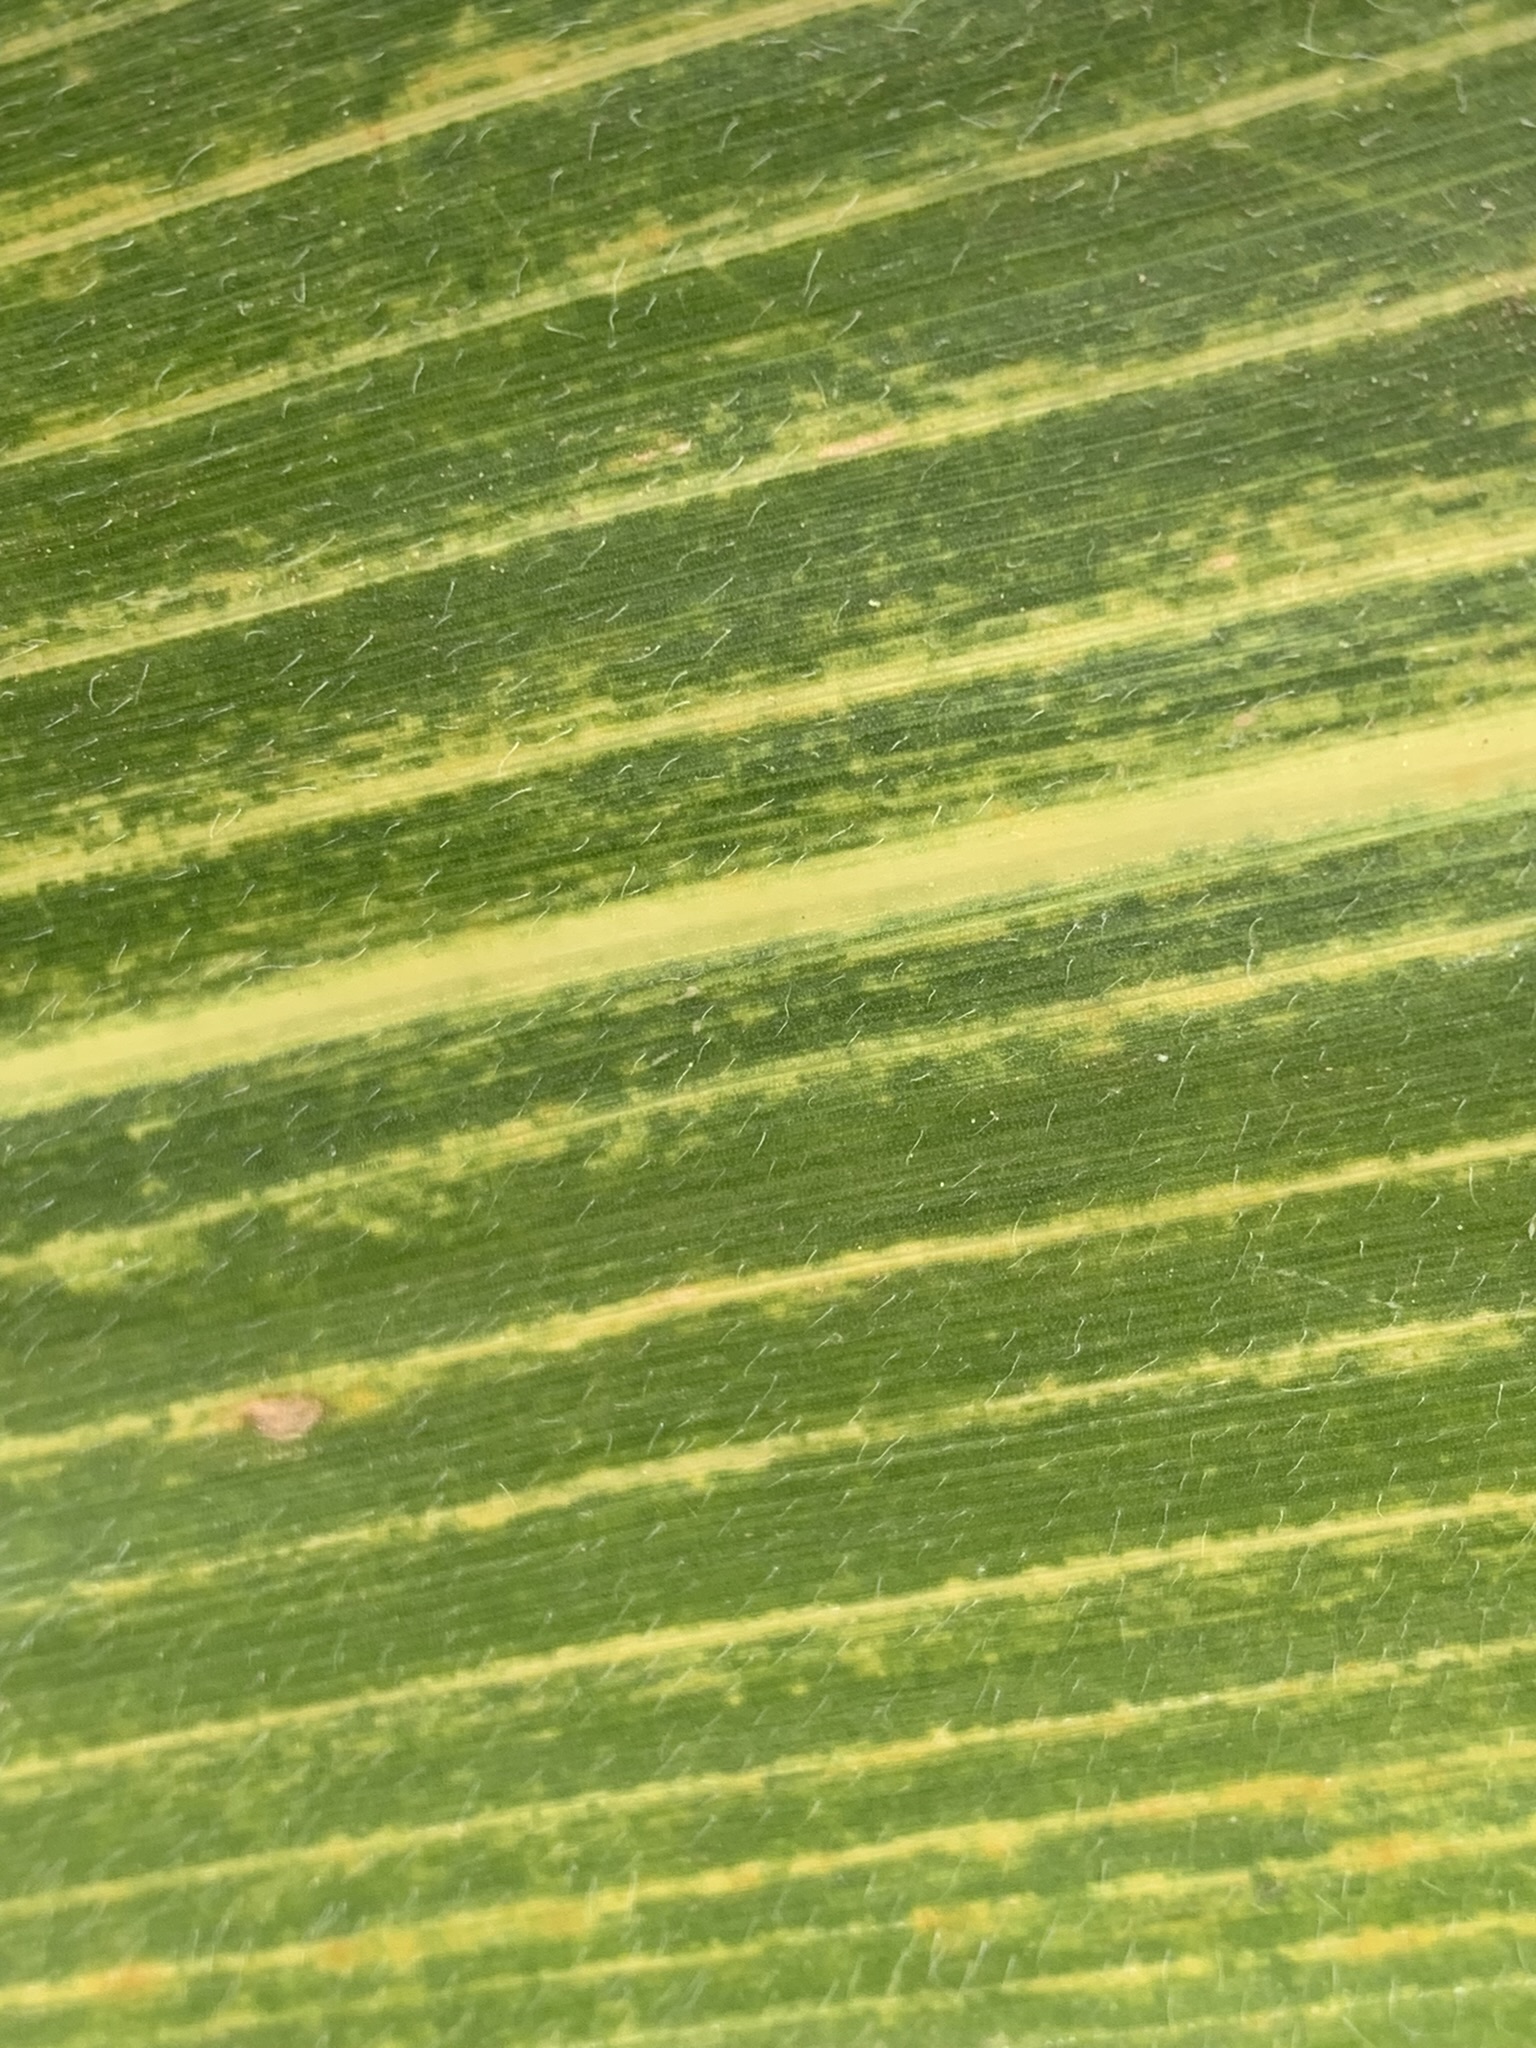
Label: MLN